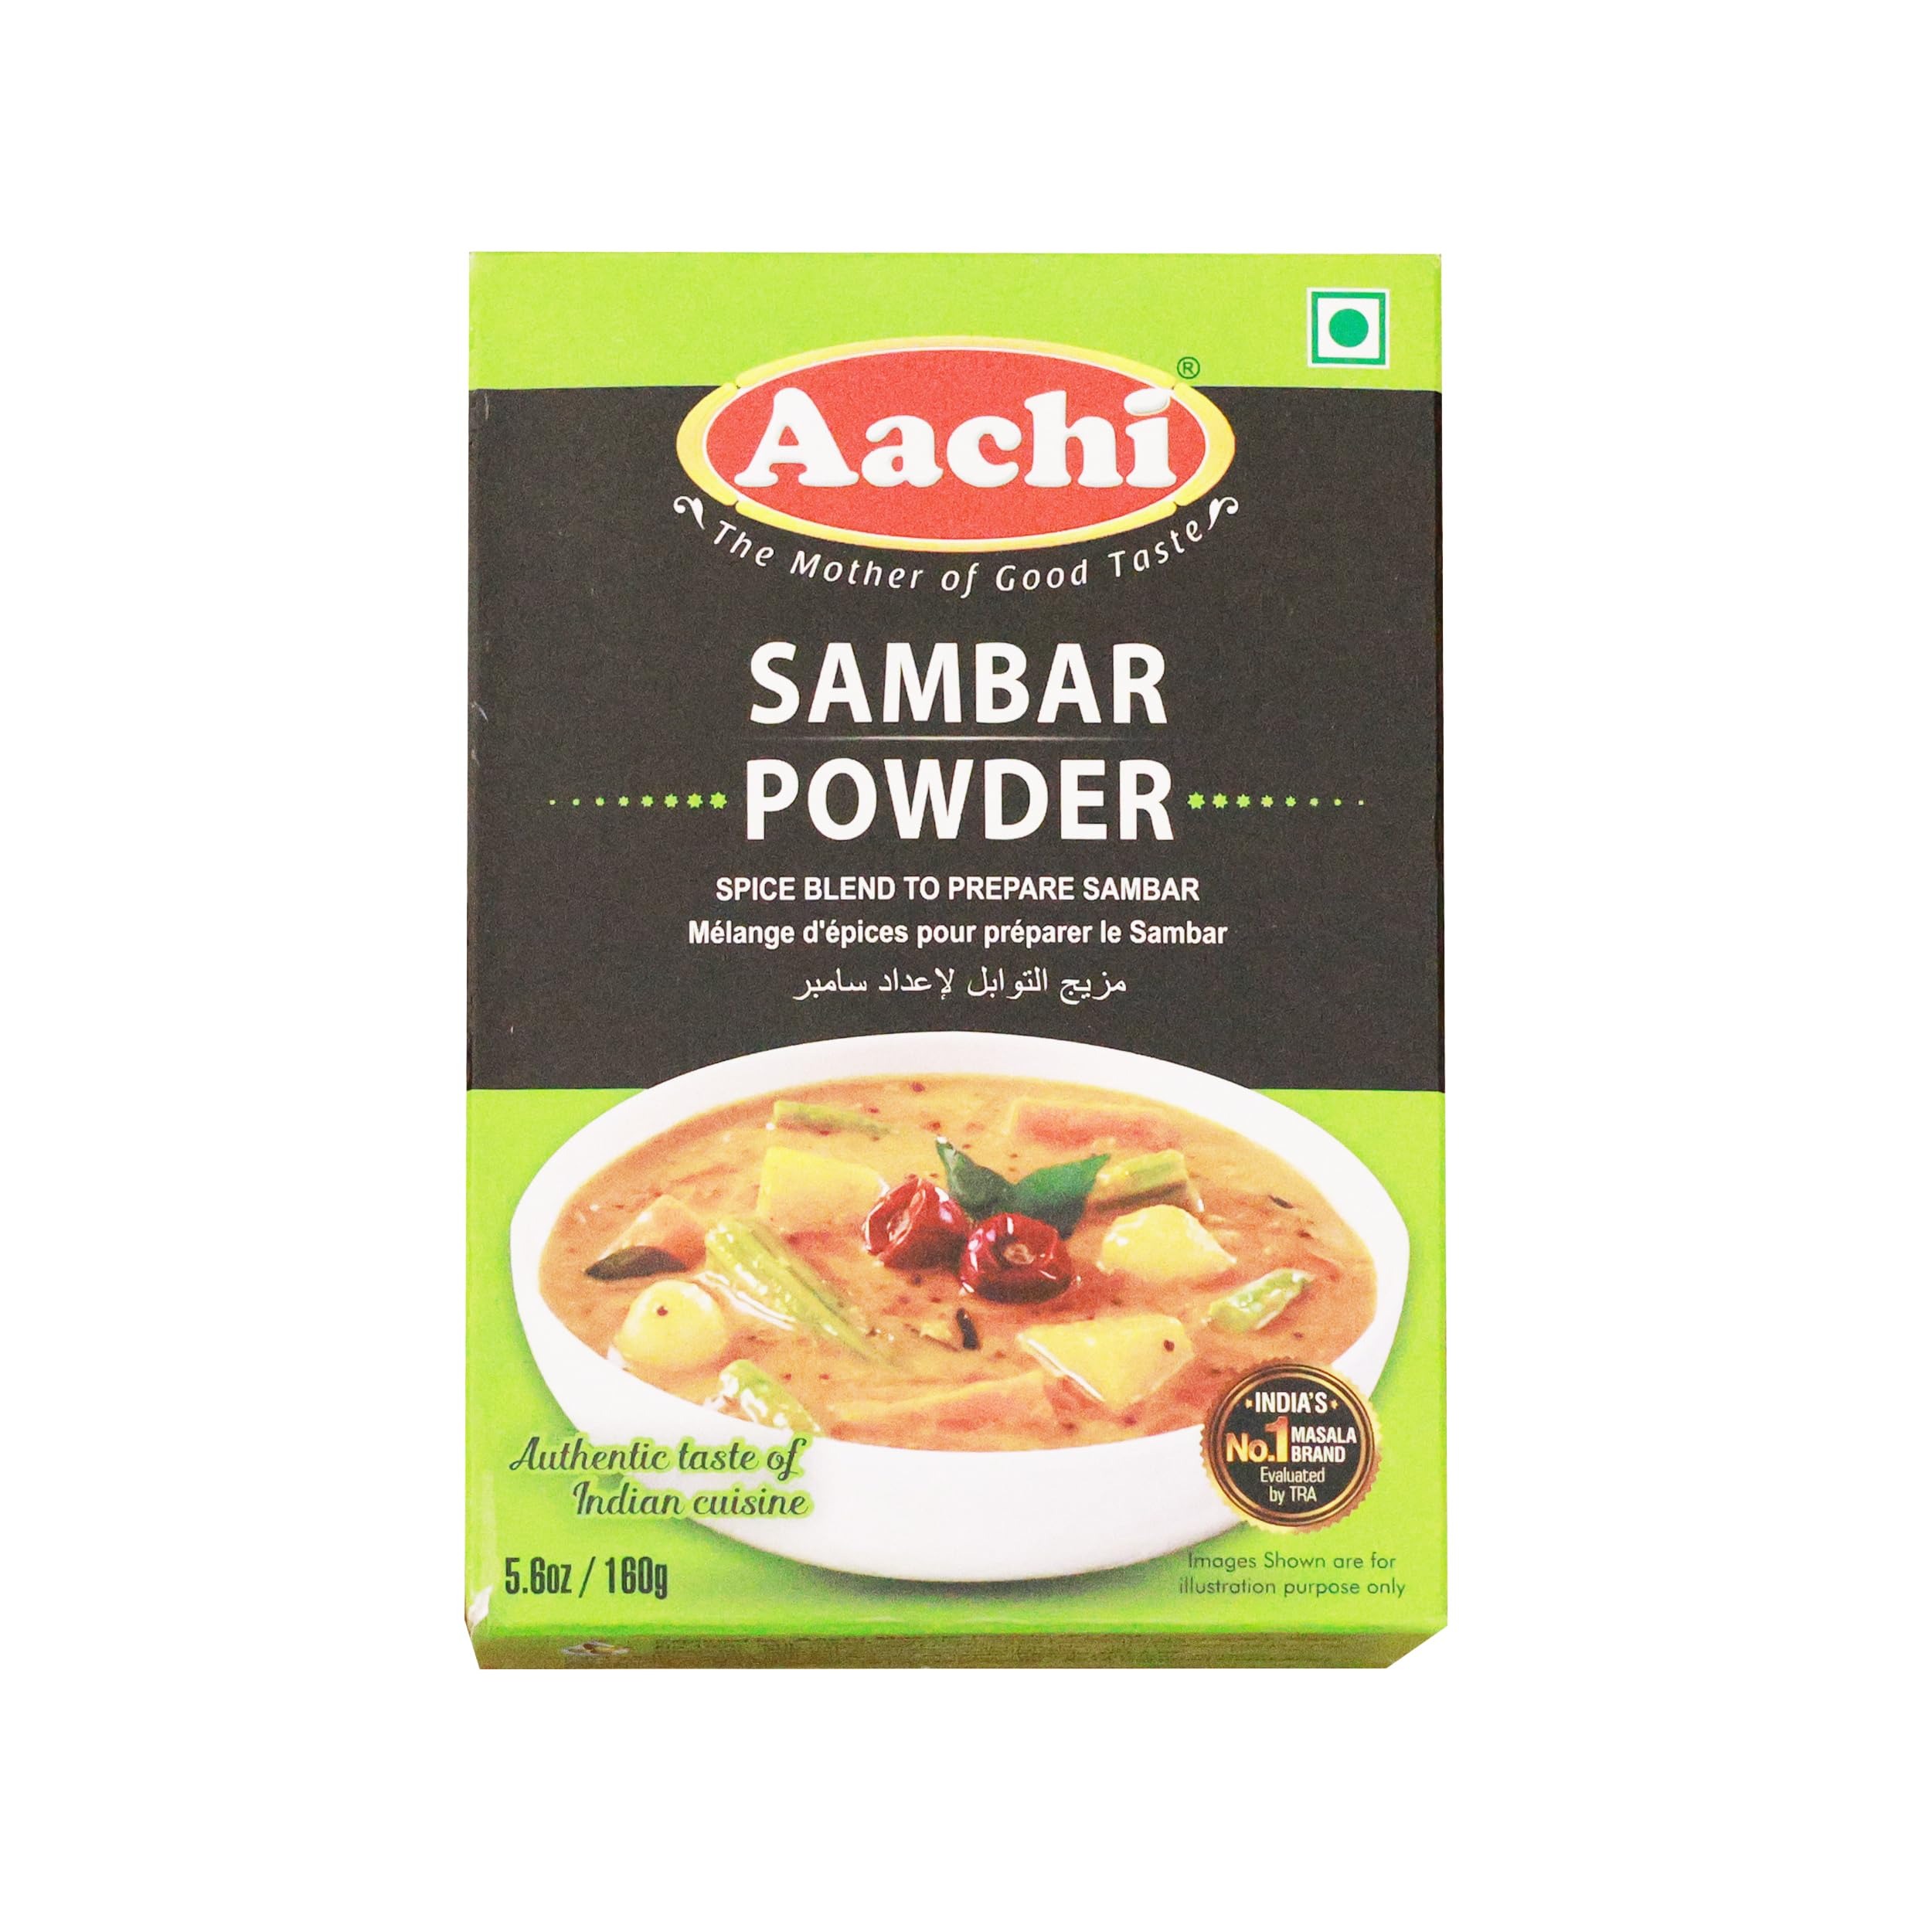
Item Name: Aachi Sambar Powder 7 Oz, 200 Gm
Bullet Point 1: 100% Vegetarian
Bullet Point 2: Ready to cook
Bullet Point 3: Best quality product
Bullet Point 4: No preservative
Bullet Point 5: Fresh ingredients
Product Description: Sambar is a popular spicy soup popular in south india. It is made with toor dal, vegetables and this special spice mixture. Making sambhar and getting it absolutely right can be a long arduous process, especially for the untrained. But Sambar Powder by Aa
Value: 7.0548
Unit: Ounce

Price: 9.75